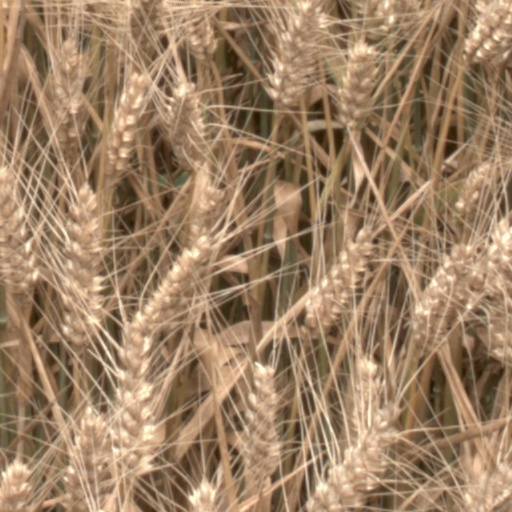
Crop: wheat